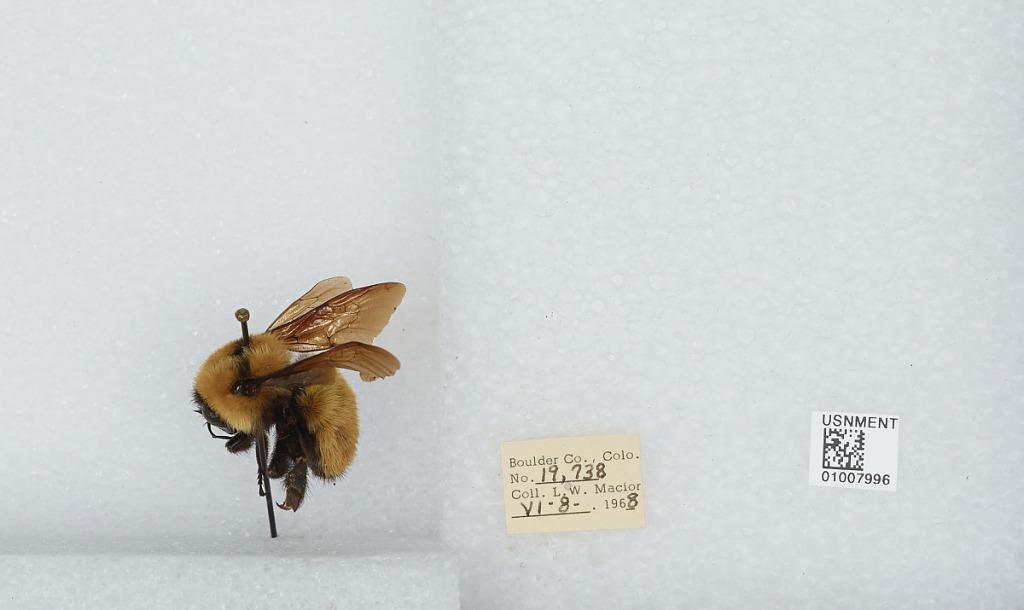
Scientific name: Bombus (Fervidobombus) fervidus fervidus (Fabricius)
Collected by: L. Macior
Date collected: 1968-6-8
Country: United States
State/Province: Colorado
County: Boulder
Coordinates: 40.09, -105.36